Ahmad Maymandi

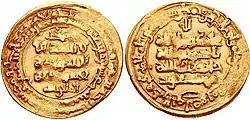
Coin of Mas'ud I.

When Mahmud died in 1030, the Ghaznavid dynasty fell into civil war; his two sons Mas'ud I and Muhammad Ghaznavi both claimed the Ghaznavid throne. Mas'ud managed to emerge victorious during the civil war, and ordered the release of Maymandi. He met him at Balkh and offered him to become his "vizier". Maymandi first refused, but later agreed and began his second career as "vizier" in 1031.